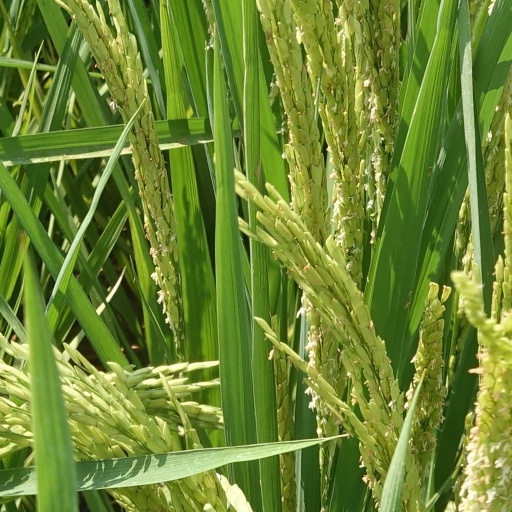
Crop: rice